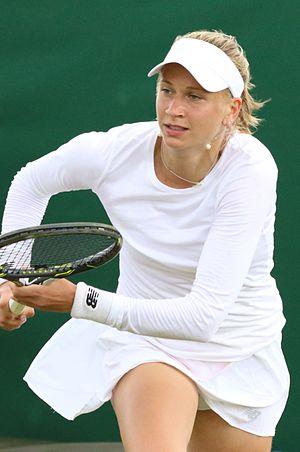
Myrtille Georges, née le 21 décembre 1990 à Granville, est une joueuse de tennis française professionnelle depuis 2008.